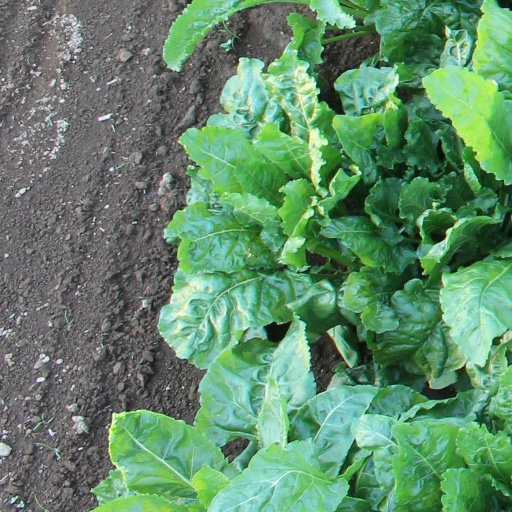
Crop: sugar beet